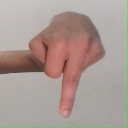
अक्षर: प